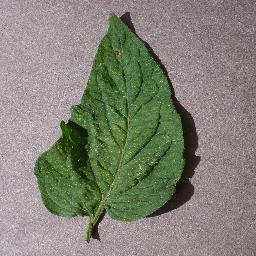
Label: Tomato___Spider_mites Two-spotted_spider_mite